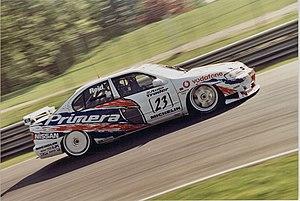
Anthony Reid est un pilote britannique.